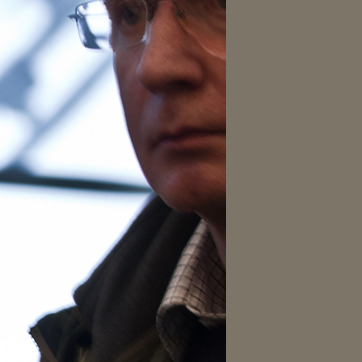
Material: skin